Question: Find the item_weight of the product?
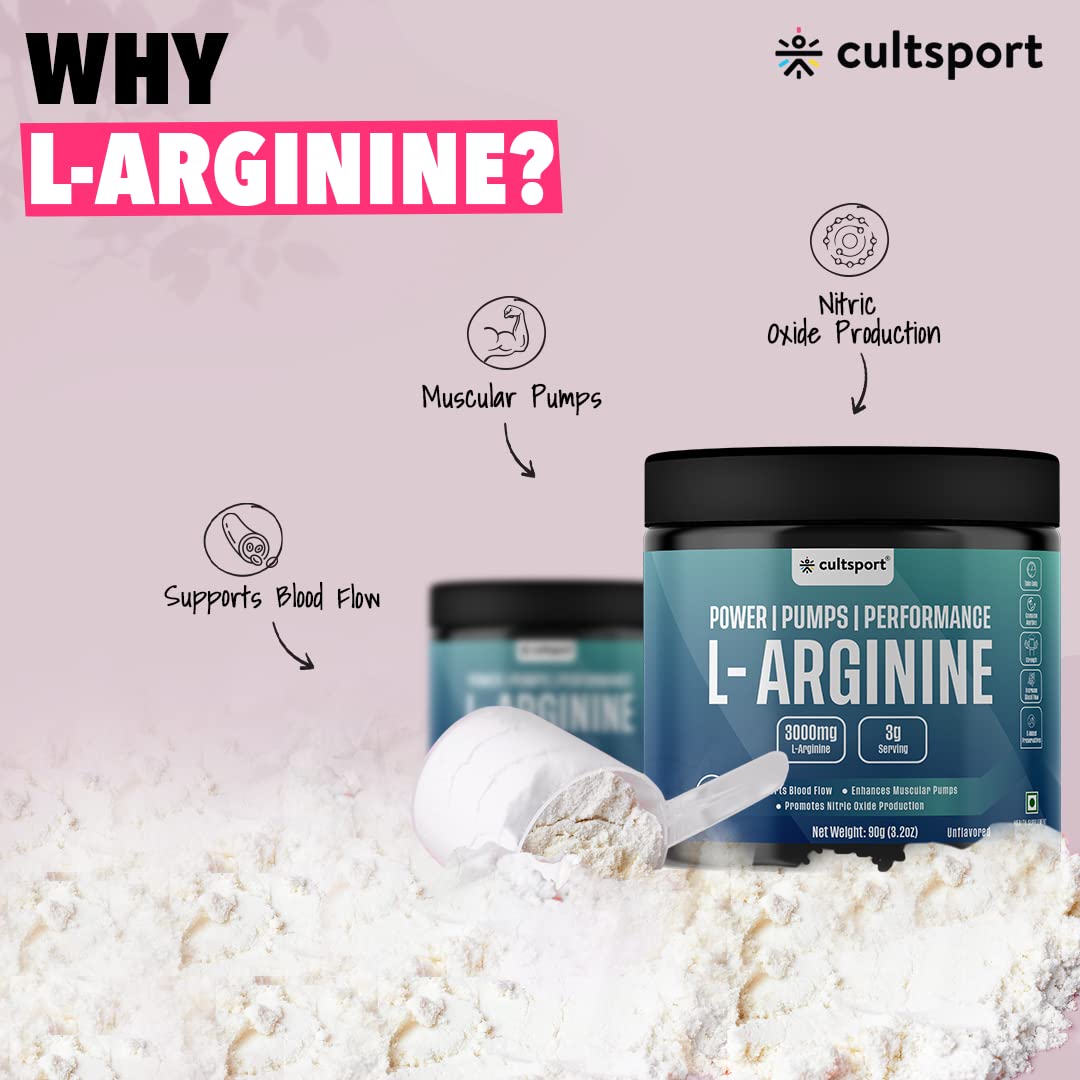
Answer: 90 gram